Charles Glasser

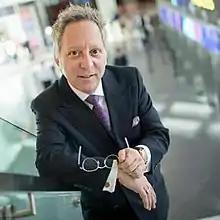

Charles J. Glasser Jr. is an American attorney, writer, educator, conspiracy theorist, and journalist.